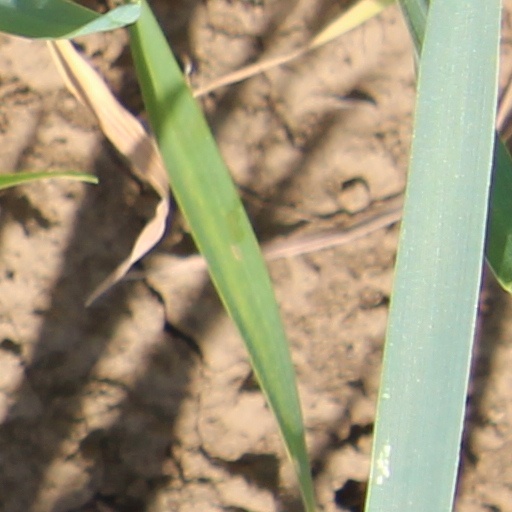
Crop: wheat